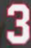
Number: 3